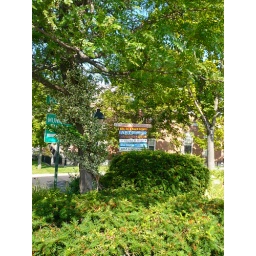
street signs located on Main Street Wolfeboro NH near the post office